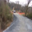
Label: road